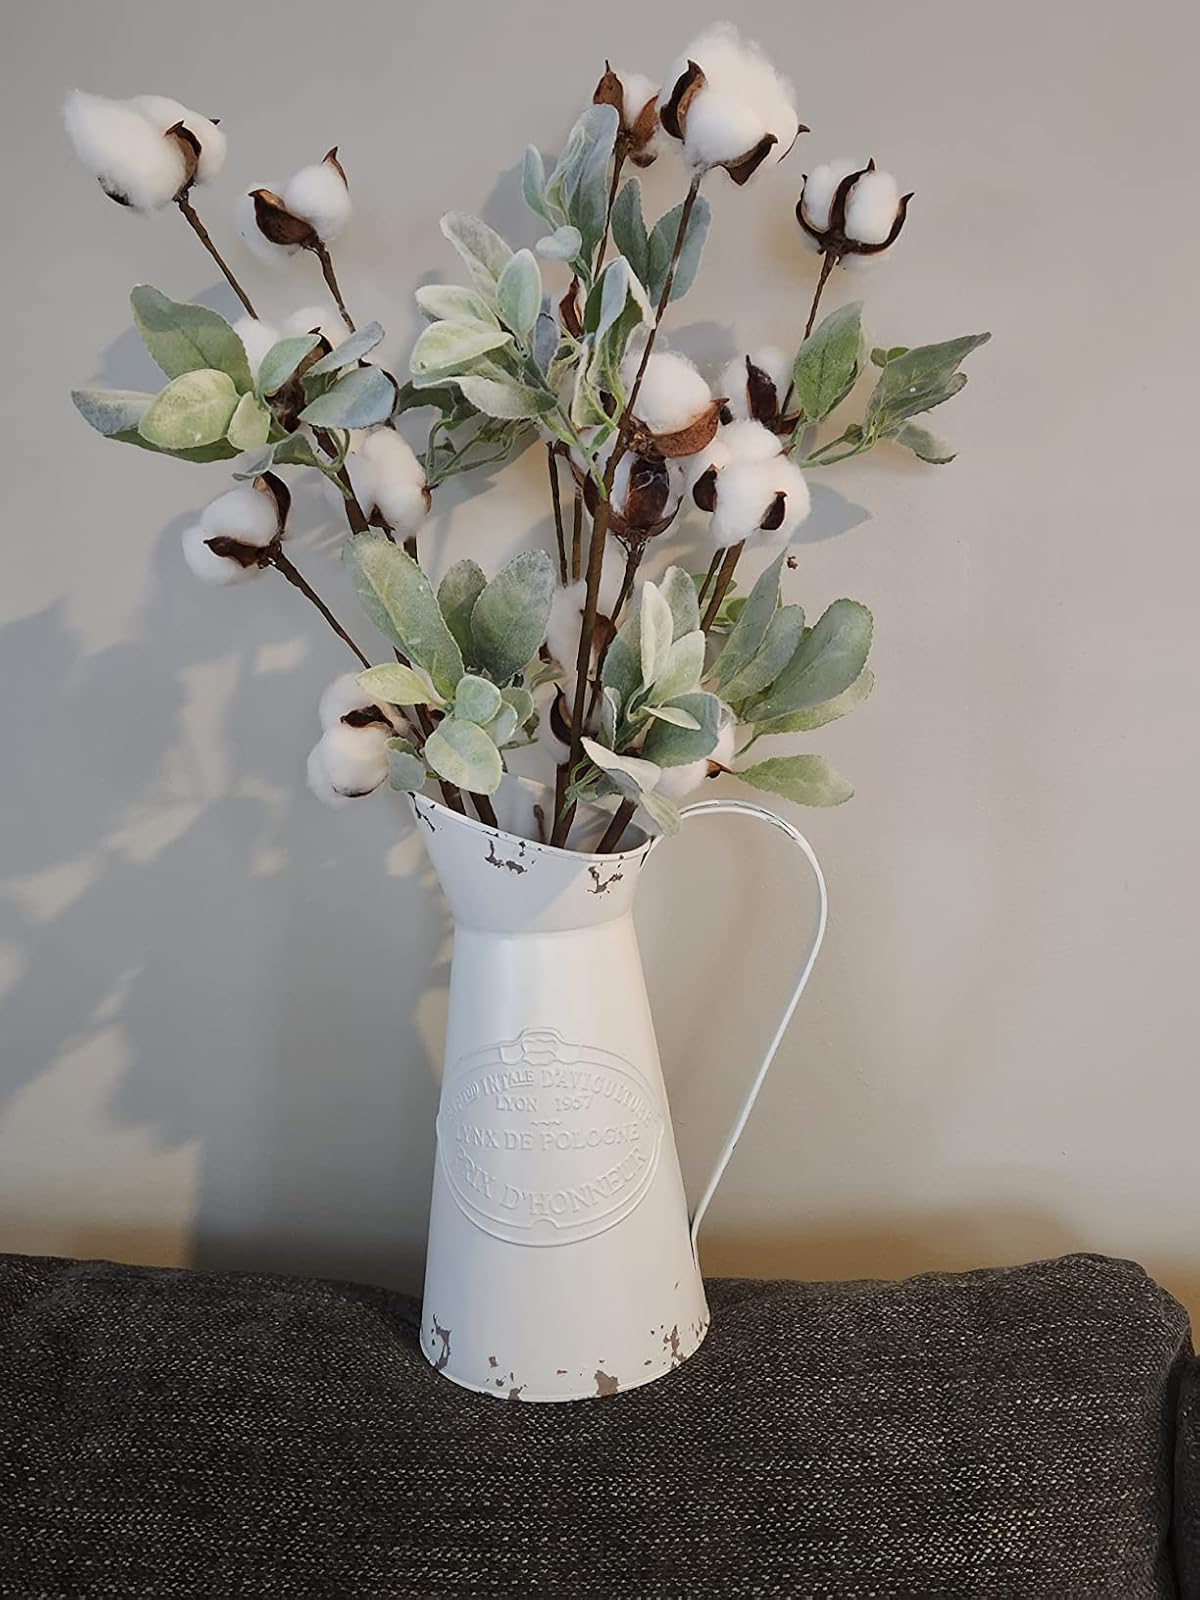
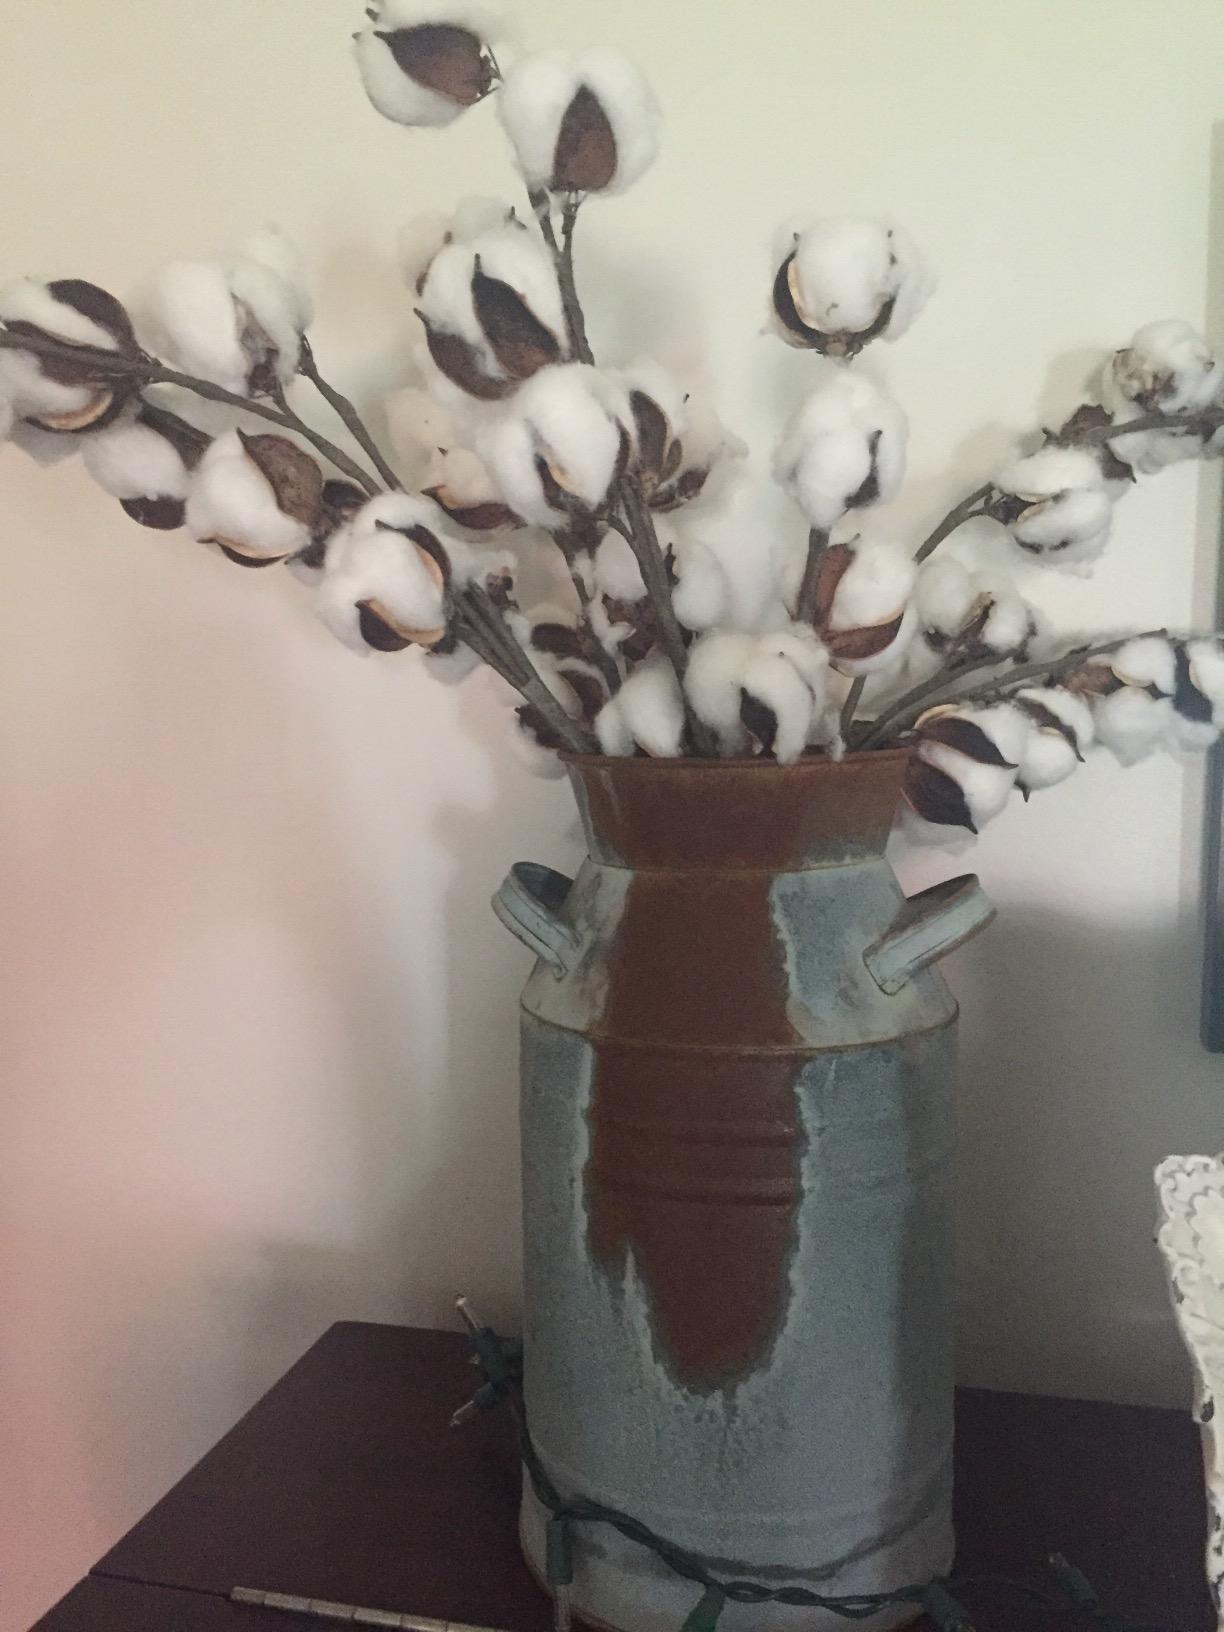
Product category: vase
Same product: no